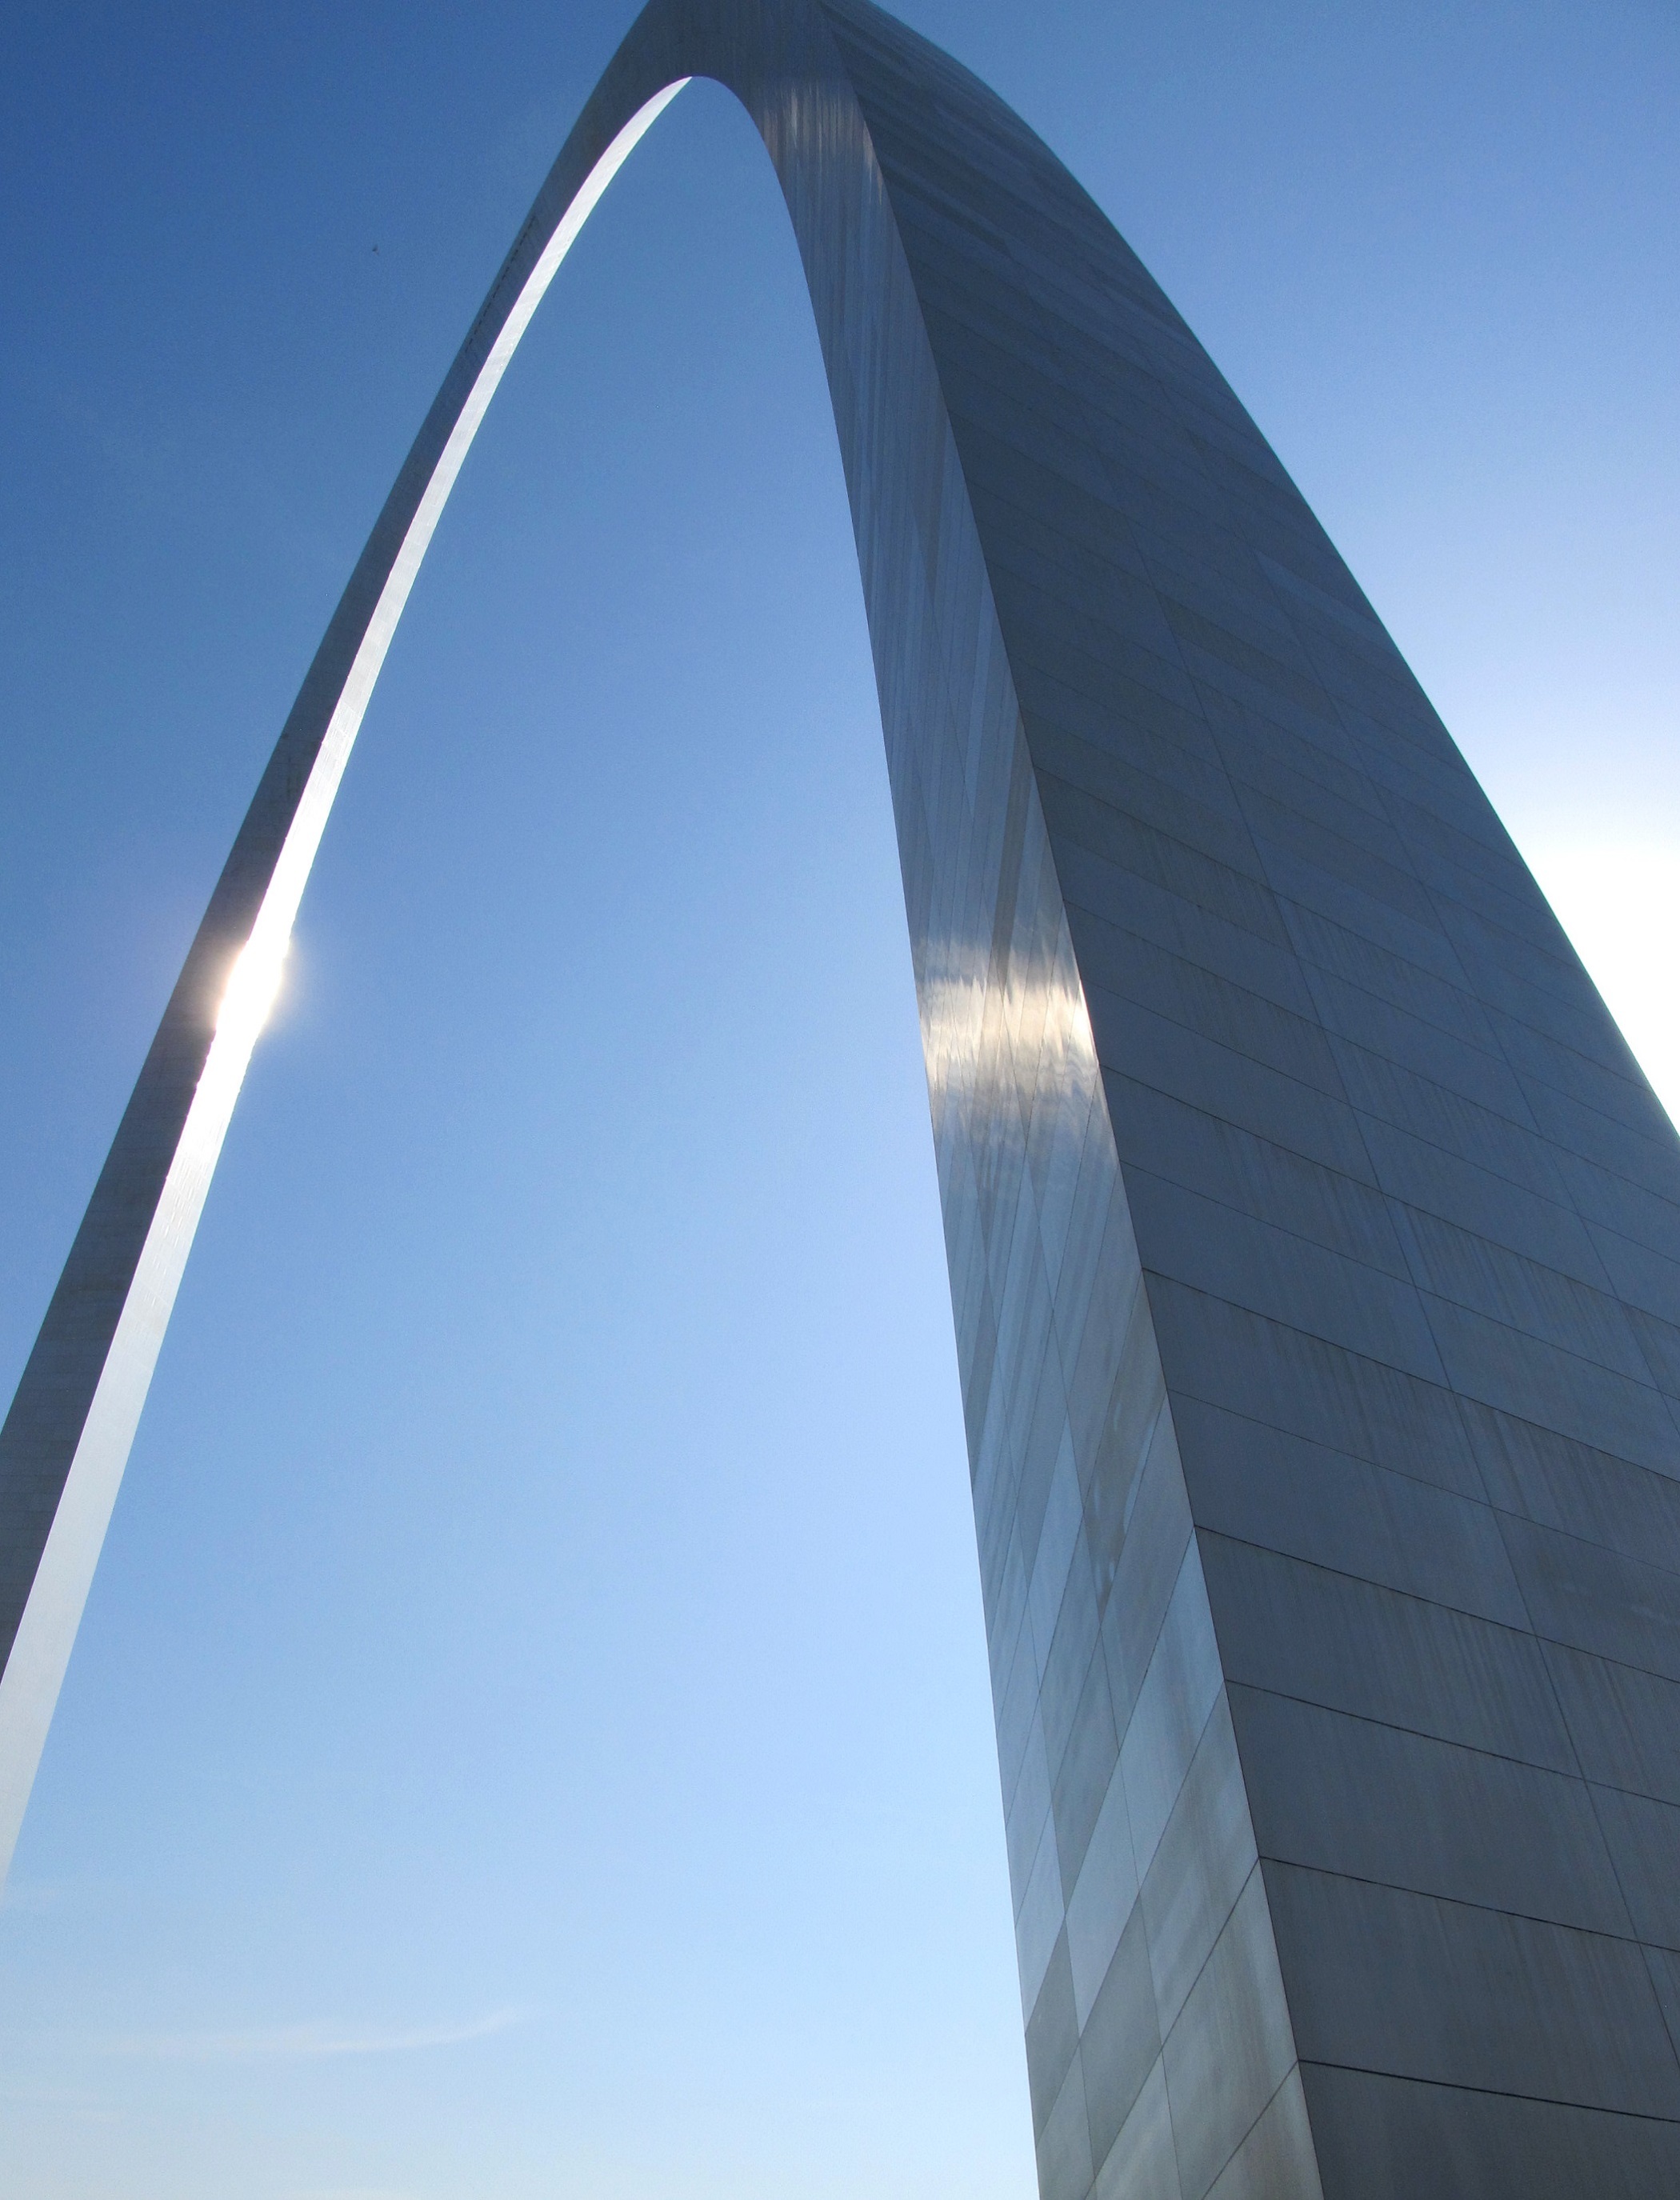
wing, architecture, structure, sky, urban, monument, downtown, arch, line, curve, symbol, metal, usa, america, landmark, facade, blue, doorway, memorial, west, symmetry, mississippi, jefferson, daylighting, gateway to the west, gateway arch, saint louis, eero saarinen, neo expressionist